Venkatagiri

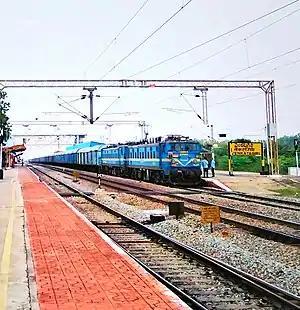
Venkatagiri railway station

Venkatagiri was originally known as Kalimilli until the 17th century and was ruled by Gobburi Polygars under Vijaynagar Empire. They were defeated by Recherla Venkatadri Naidu, Nayak of Madurantakam and the nephew of Raja of Velugodu, another vassal under Venkatapathi Raya II of Aravidu dynasty of Vijayanagar. The village was renamed as Venkatagiri. By mid 17th century the Velogothi rulers shifted their capital to Venkatagiri and it lasted as a Zamindari until independence. It was located between two rivers, i.e., kaivalya river and godderu river.